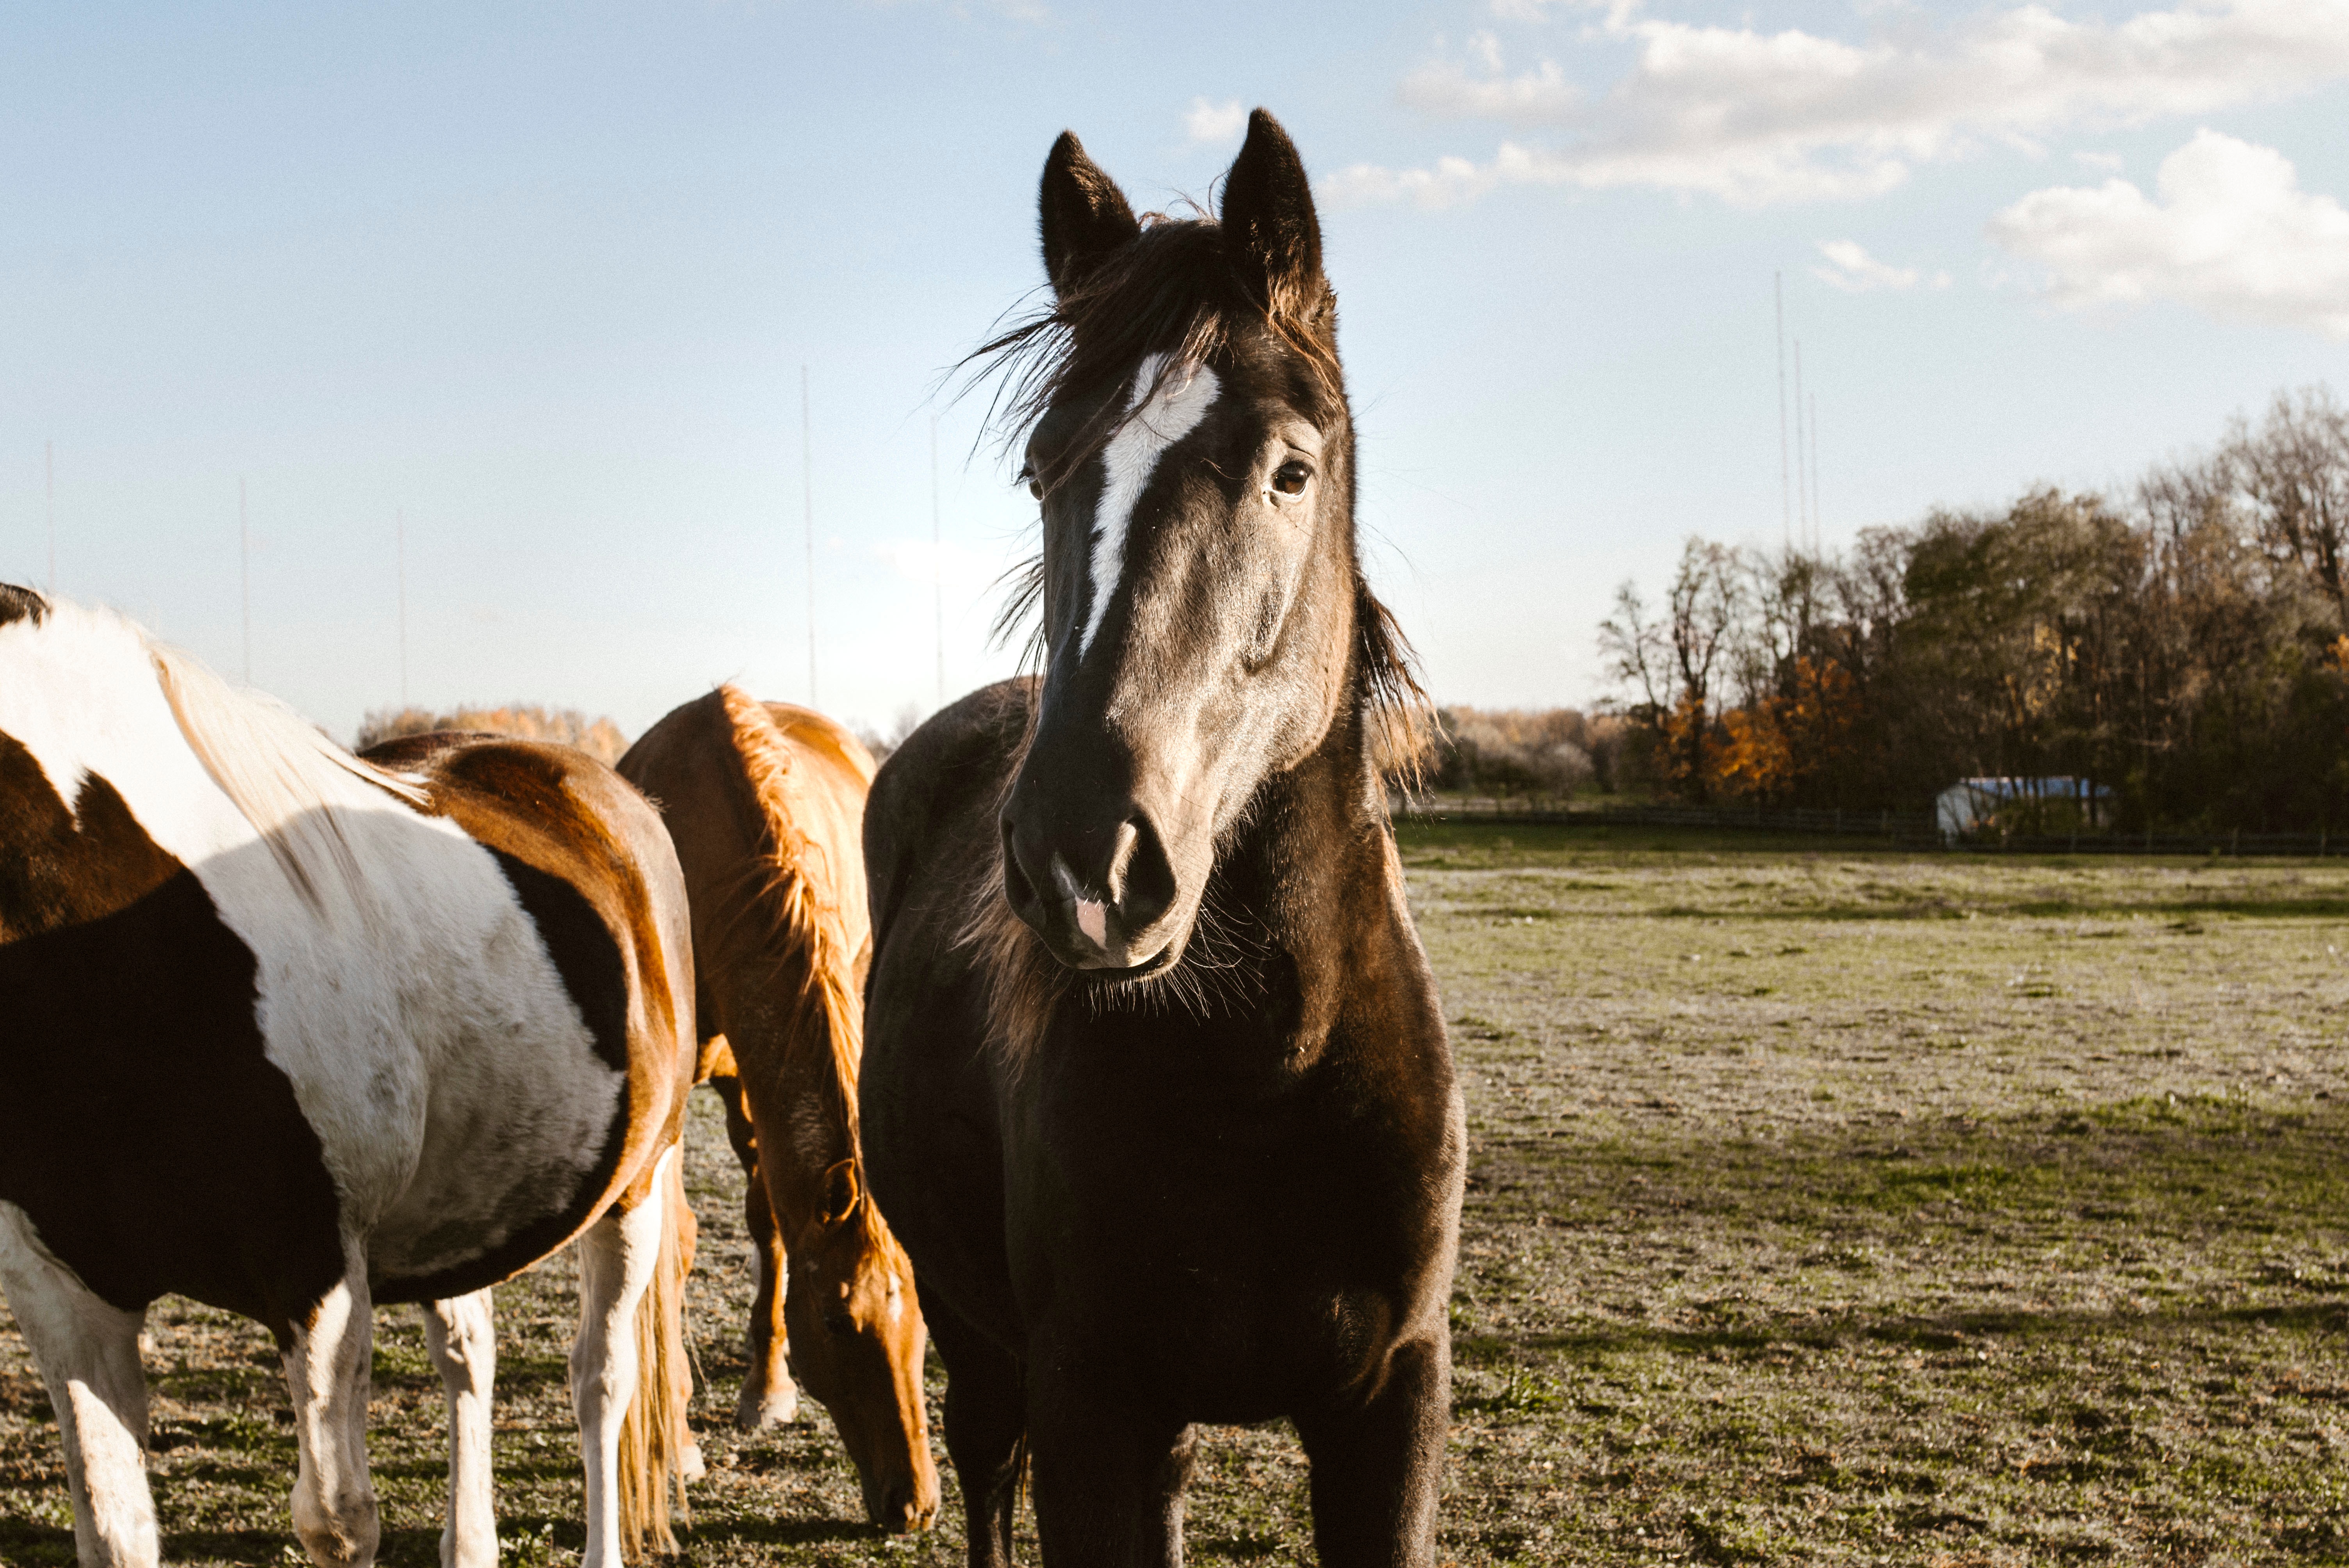
herd, pasture, horse, mammal, stallion, mane, fauna, vertebrate, mare, foal, pack animal, horse like mammal, mustang horse